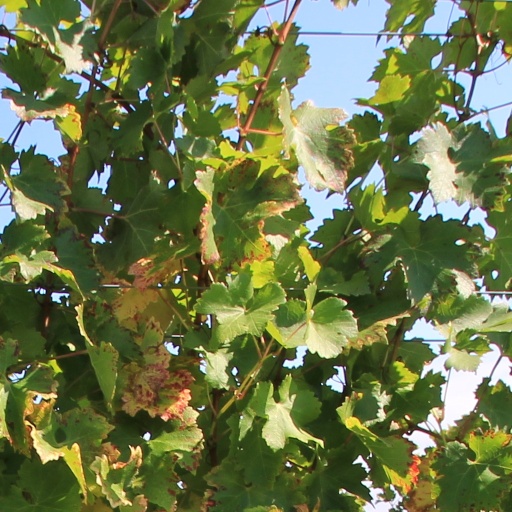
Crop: grape